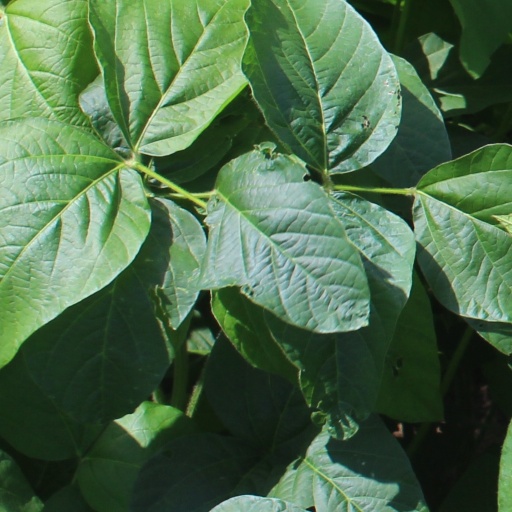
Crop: soybean